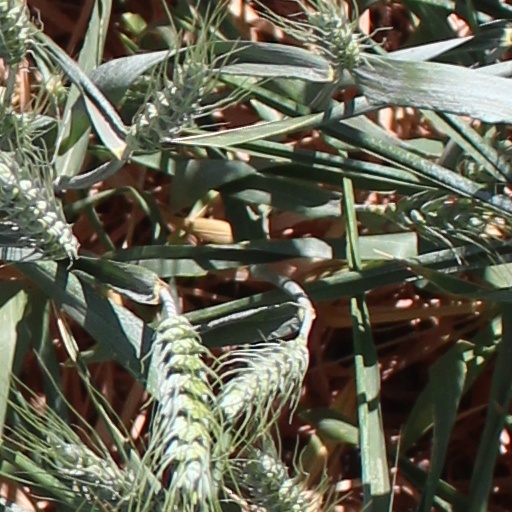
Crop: wheat